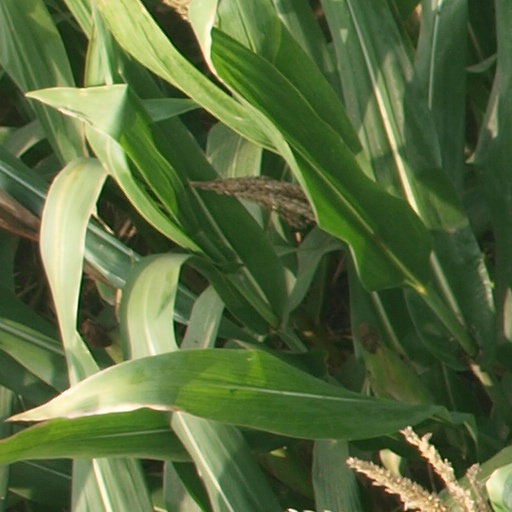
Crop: maize; corn